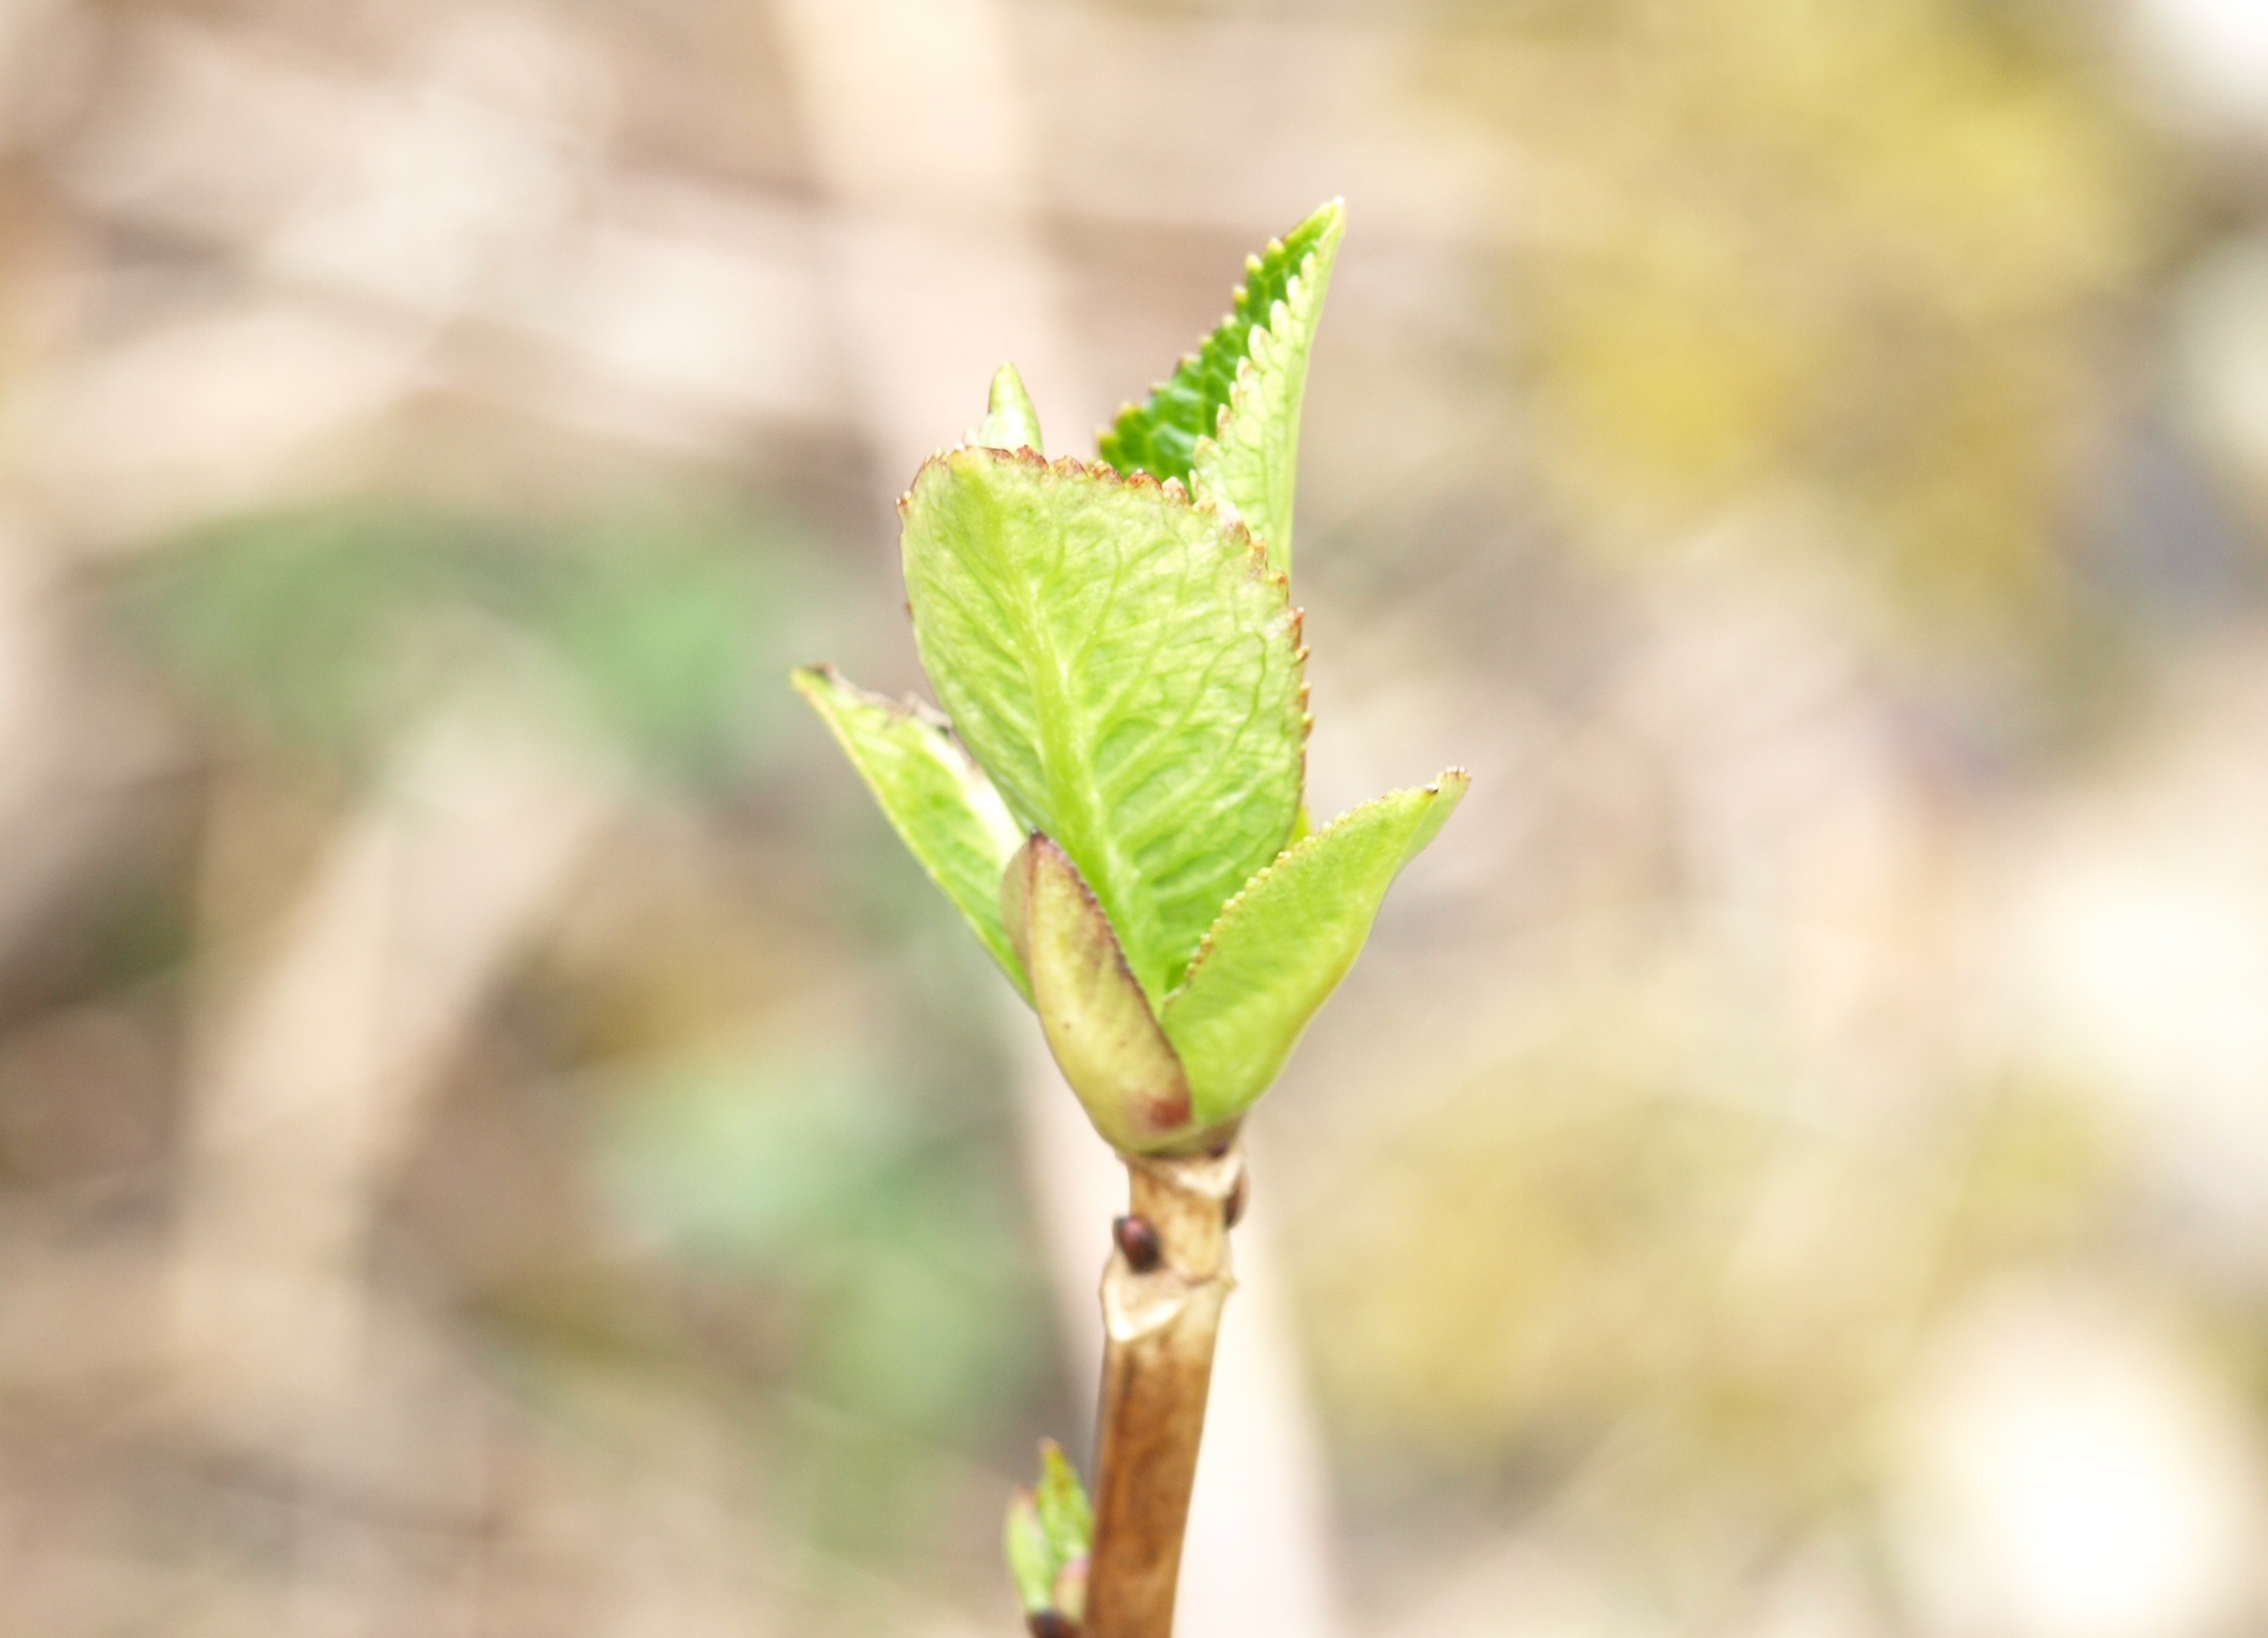
tree, nature, branch, blossom, plant, photography, leaf, flower, green, produce, autumn, botany, flora, hydrangea, close up, shrub, bud, ornamental shrub, macro photography, flowering plant, plant stem, land plant